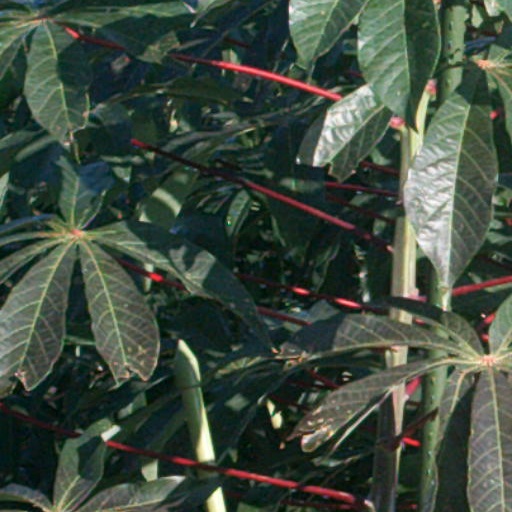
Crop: cassava